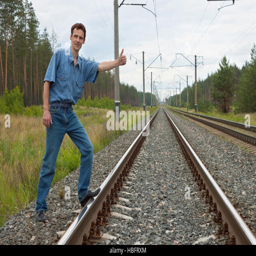
man on railway with the lifted hand